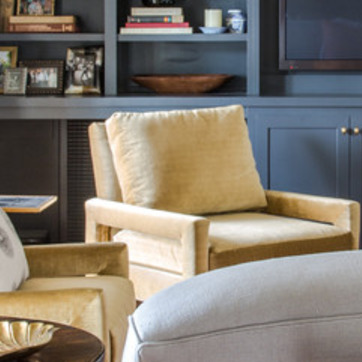
Material: fabric